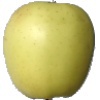
Label: Apple Golden 2